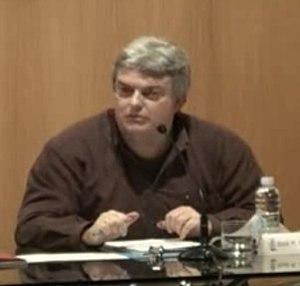
Xosé Manoel Núñez Seixas, né à Ourense en 1966, est un historien galicien.